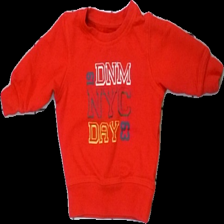
View: front
Type: Sweater
Category: Children
Brand: Not in the list
Brand text on label: D.M.D
Colors: Red, Blue, White, Multicolor
Material: 100% cotton
Pattern: Logo print
Cut: Regular
Size: 68
Season: All
Damage location: top center
Damage 2 location: bottom center
Damage 3 location: bottom left
Price range: 50-100
Recommended usage: Reuse
Description: röd tjock långärmad tröja med logga fram